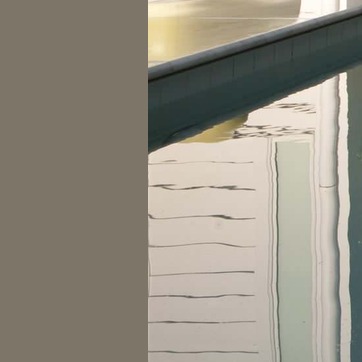
Material: water